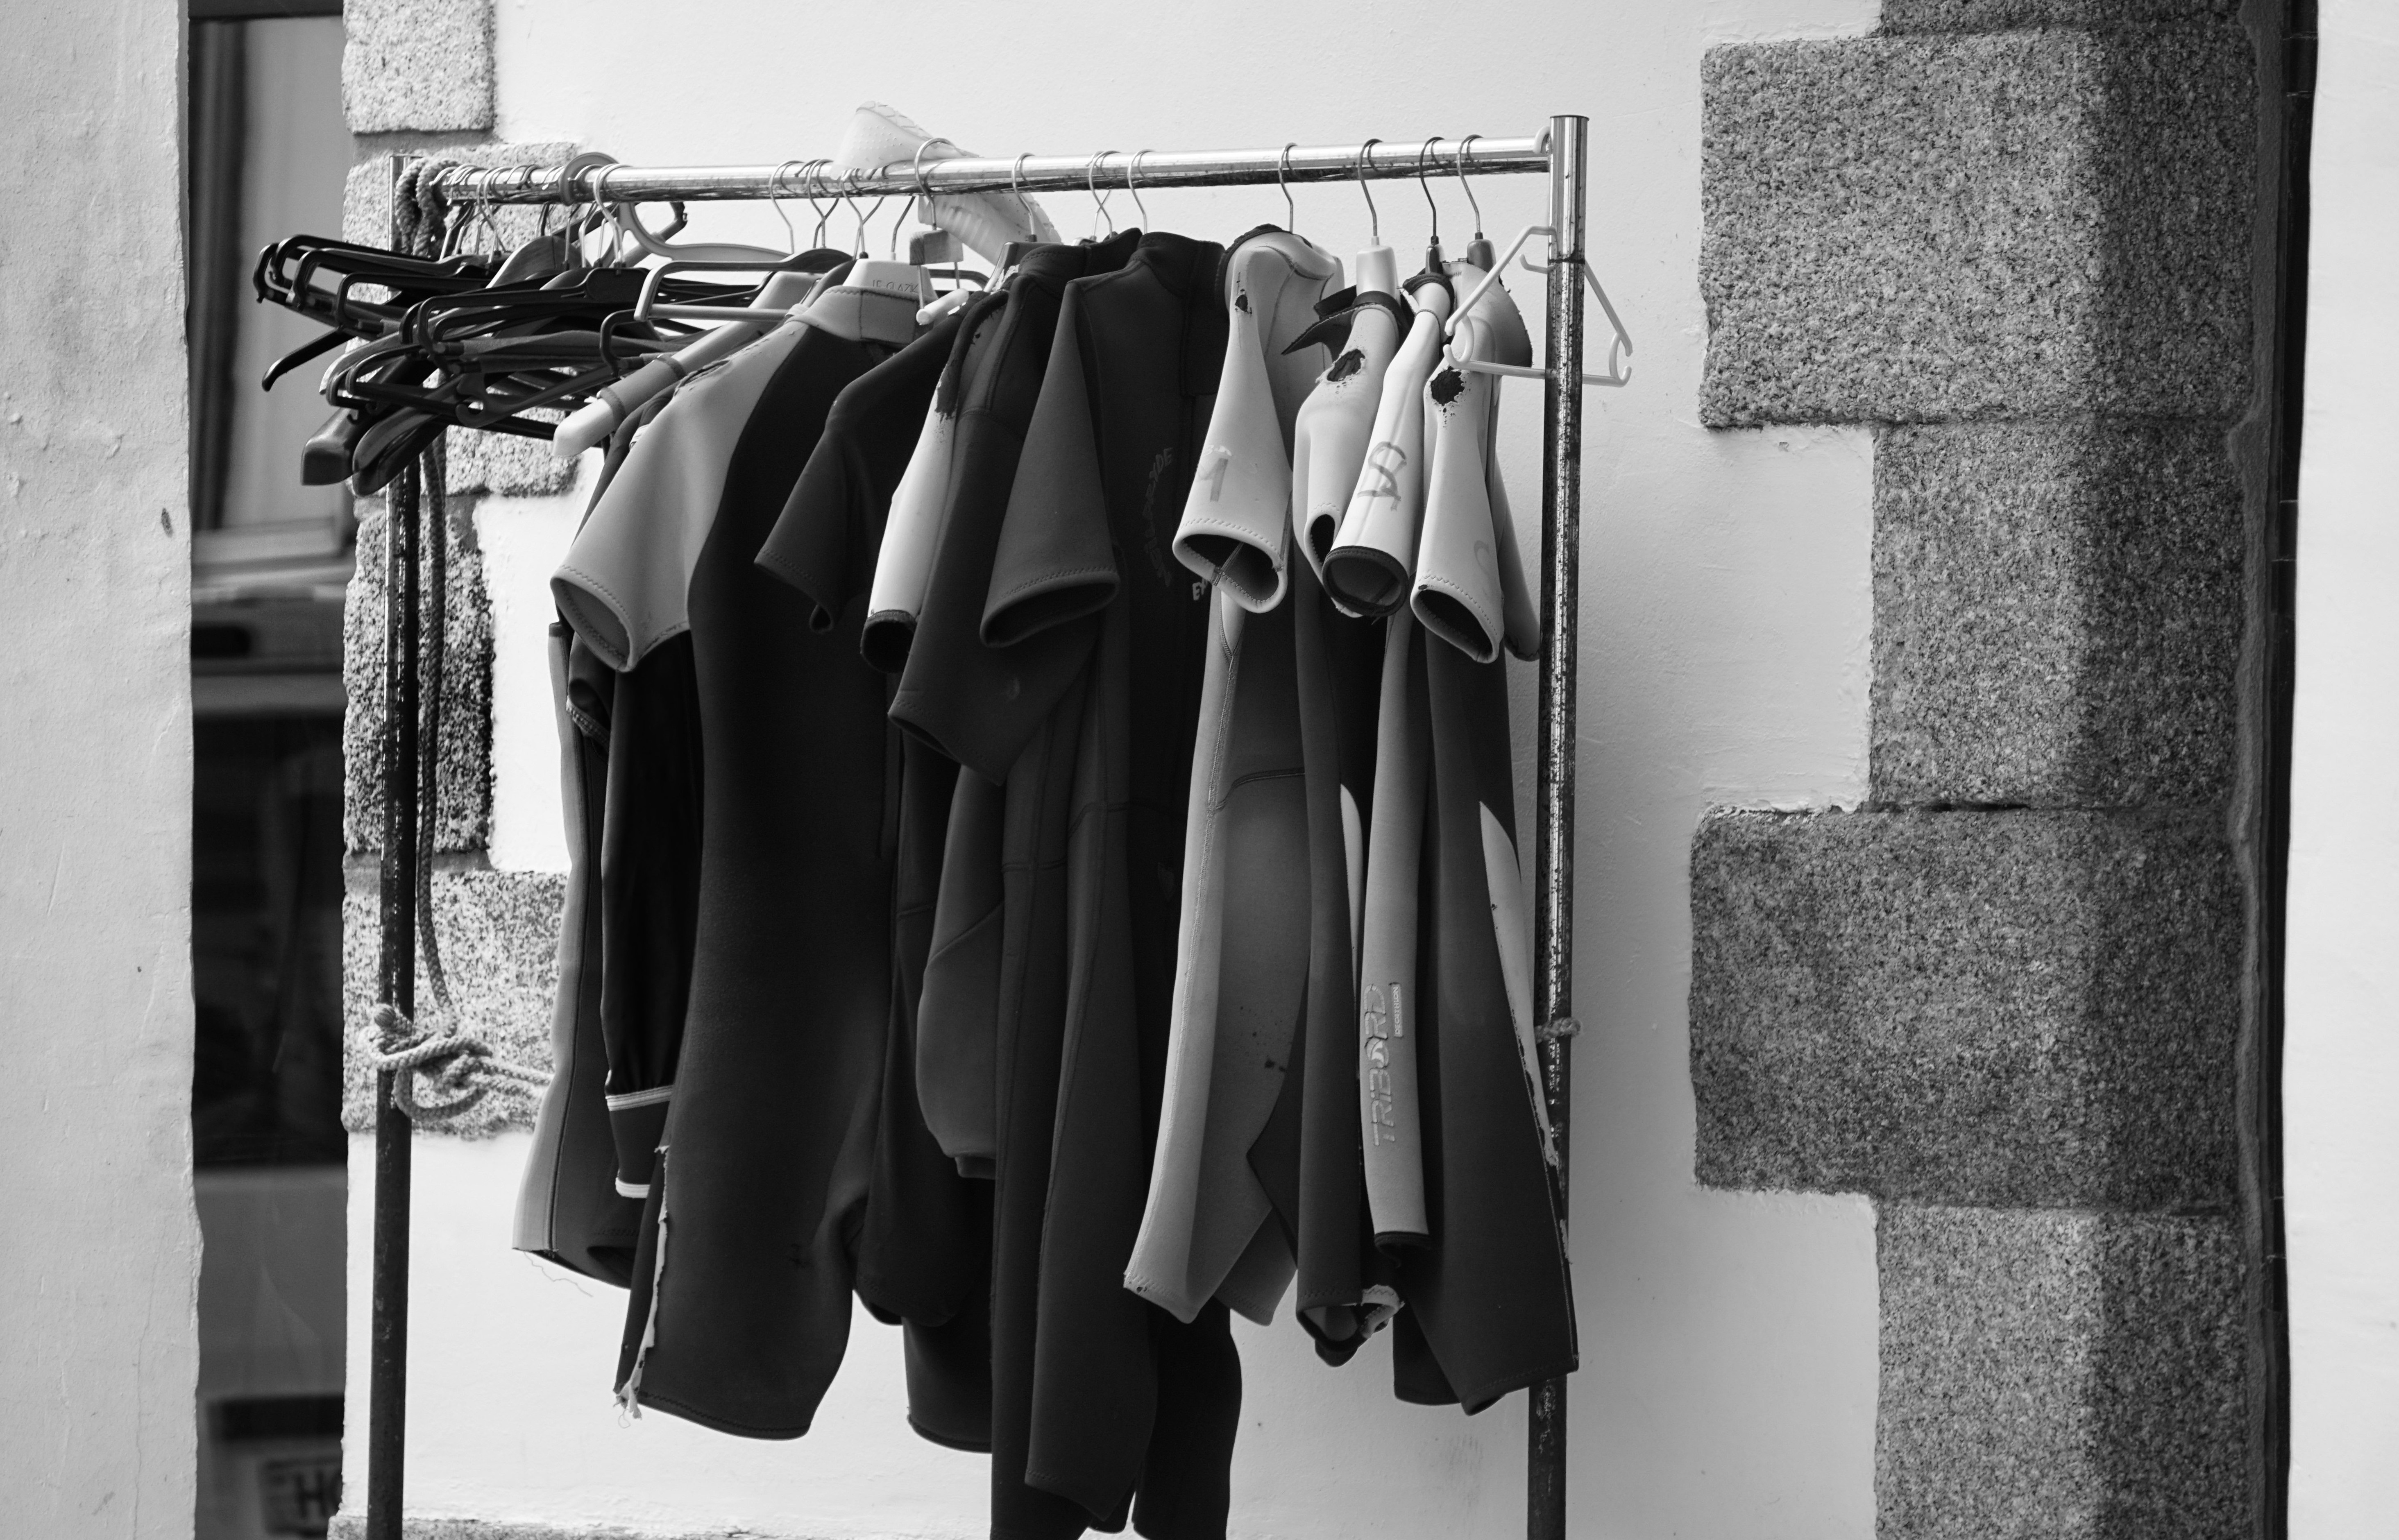
black, white, clothing, black and white, room, monochrome, monochrome photography, dress, fashion, brand, outerwear, boutique, furniture